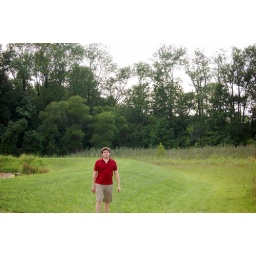
365.22 * red bull in green field